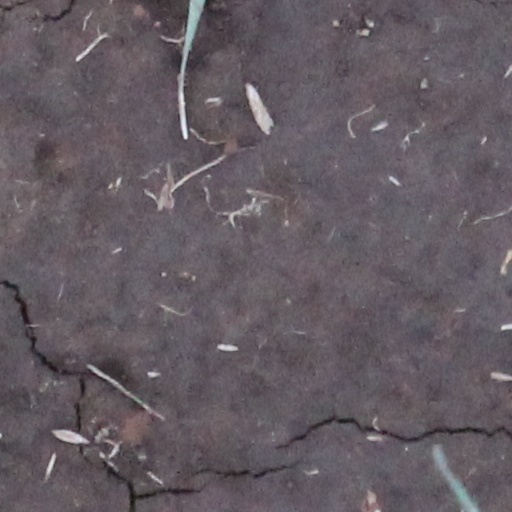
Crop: wheat